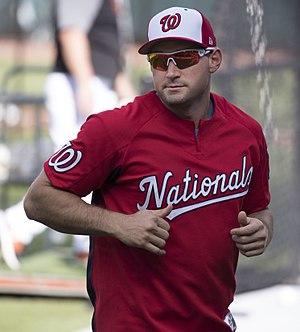
Ryan Wallace Zimmerman est un joueur des Ligues majeures de baseball évoluant depuis 2005 pour les Nationals de Washington.